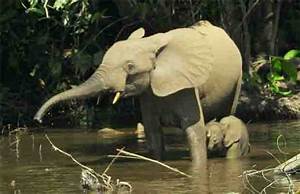
Label: elefante